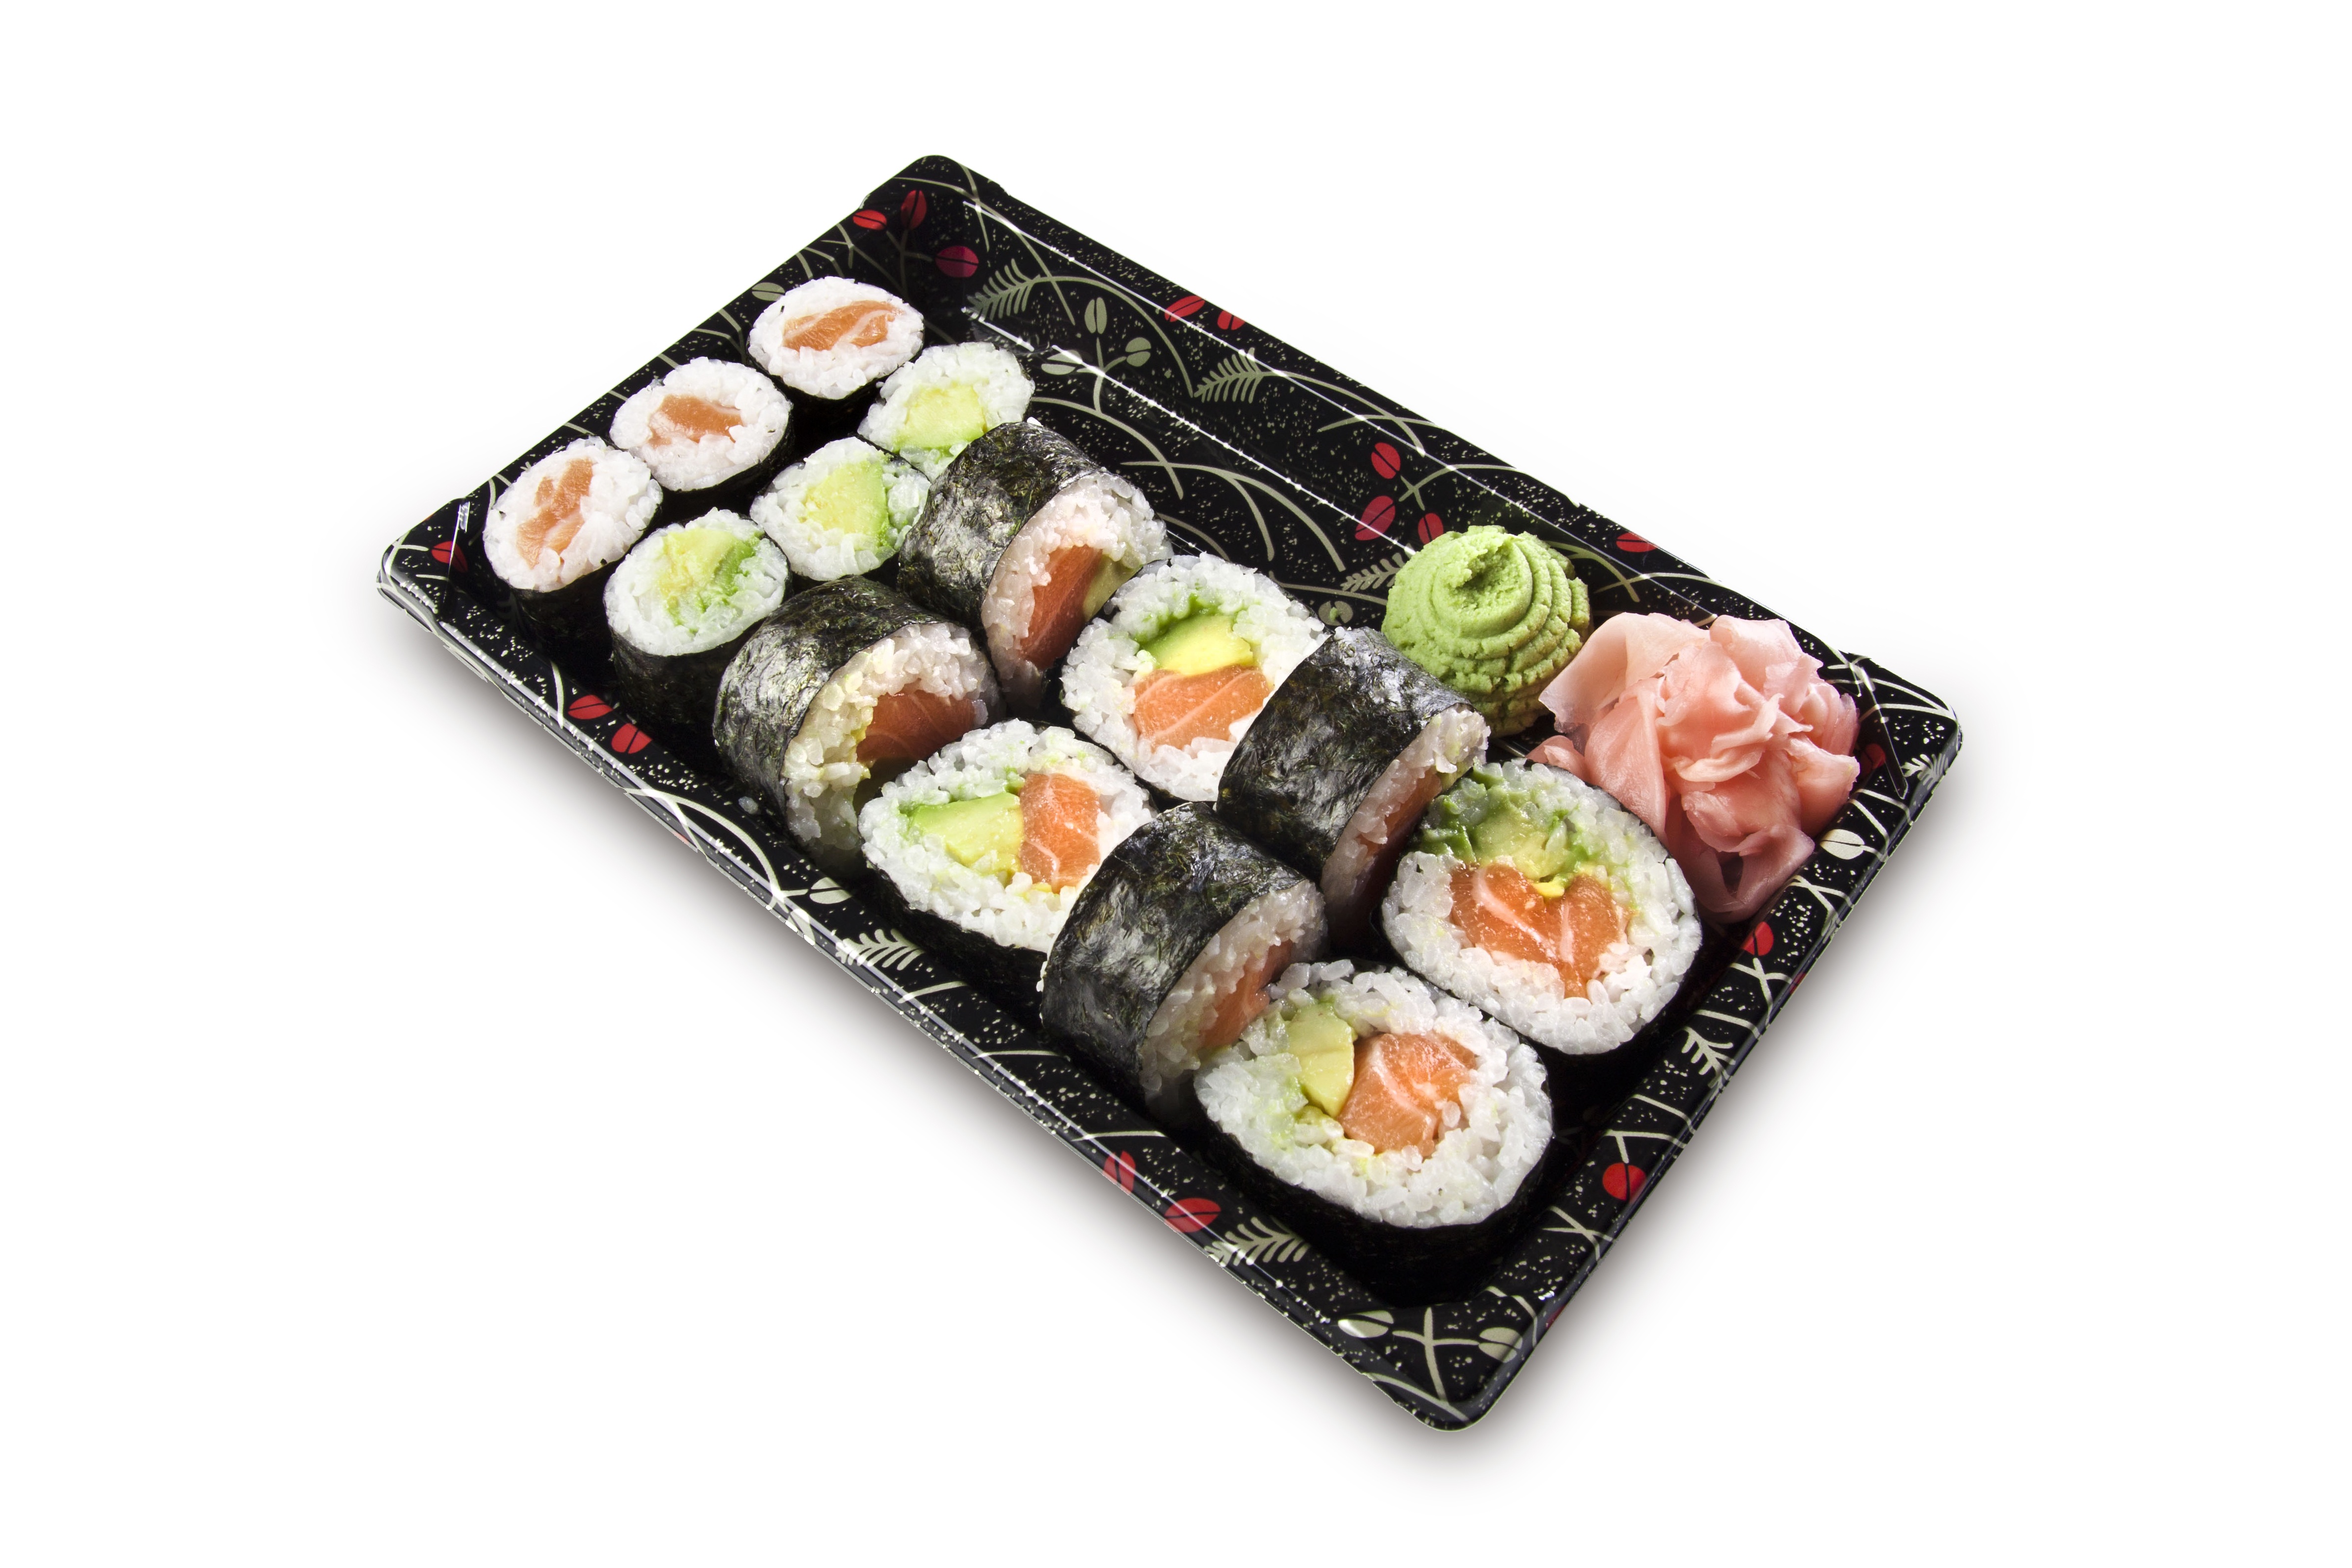
dish, meal, food, set, fish, cuisine, rice, asian food, sushi, raw, salmon, wasabi, maki, japanese cuisine, nigiri, gimbap, california roll